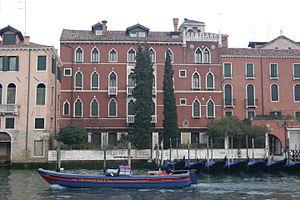
Palazzo Ravà au bord du Grand Canal à Venise